Slasher (tool)

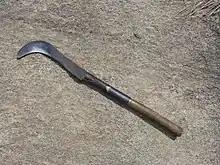
A slasher or long-handled billhook

A slasher is an implement with a long sharp blade used to clear scrub. Its long handle, and the open face of its blade, lends it to use for clearing thin and dense low-lying bush or scrub where an axe would be too clumsy. It is similar to a billhook, but with a longer handle.